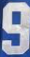
Number: 9